Jon Brower Minnoch

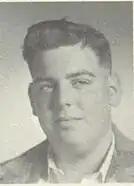
Minnoch in Bothell High School's 1958 senior yearbook

Minnoch suffered from obesity since childhood. At the age of 12, he weighed . By age 22, he weighed and became in 1963. Minnoch usually weighed and stood in height. He had a body fat percentage of about 80%. Minnoch said water retention was the primary cause of his obesity. British obesity specialist David Haslam contends Minnoch's water retention was a consequence of his severe weight, not the cause of it.